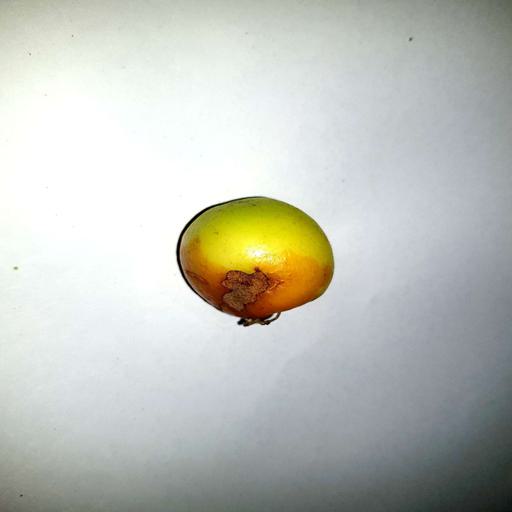
Label: bruised